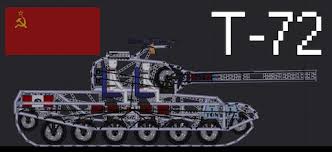
Label: Tank